United States Navy Judge Advocate General's Corps

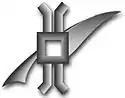
Legalman enlisted rating insignia

The distinctive JAG Corps insignia incorporates the millrind. In ancient France, the fer de moline, or millrind, was a symbol of equal justice for all under the law. The two counterbalancing oak leaves are identical and connote the scales upon which justice is weighed. Oak leaves denote a corps and symbolize strength, particularly the strength of the oak-timbered hulls of the early American Navy ships. In the milling of grains, the millrind was used to keep the stone-grinding wheels an equal distance apart to provide consistency in the milling process. Thus, it symbolizes the wheels of justice that must grind exceedingly fine and exceptionally even. In the 16th century, the millrind was adopted in England as a symbol for lawyers and later brought to America.